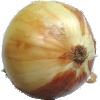
Label: Onion White 1